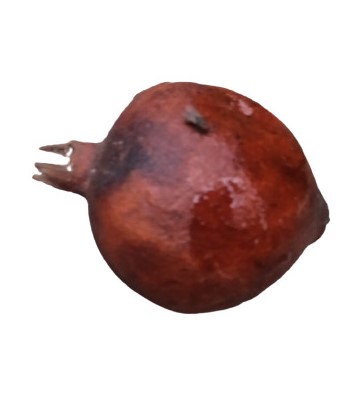
Fruit: pomegranate
Condition: rotten